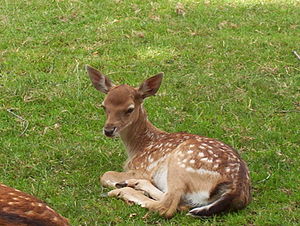
Dådyr
Dåkalv, hvor kamuflagedragten med de lyse pletter ses tydeligt.